Question: Please indicate a possible affordance area of the jump_skateboard that can be used for riding
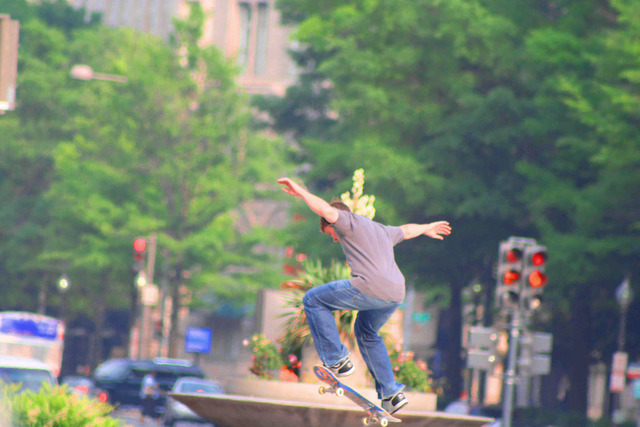
Answer: [302, 361.5, 418, 423.5]